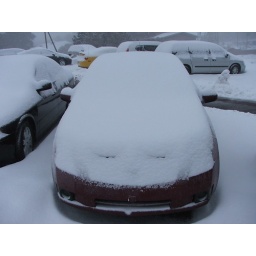
My car in the Bright Angel Lodge parking lot after sitting for about 10 hours. 2-22-2010.